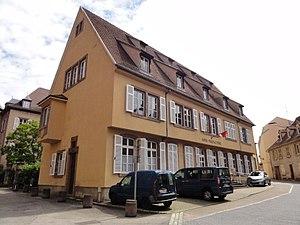
Saverne est une commune française, sous-préfecture du département du Bas-Rhin, dans la région Grand Est.